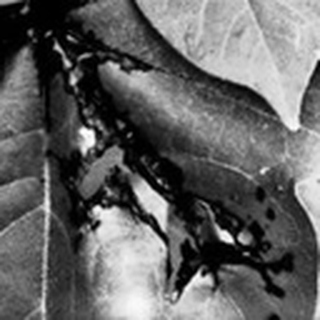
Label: cotton_bacterial_blight